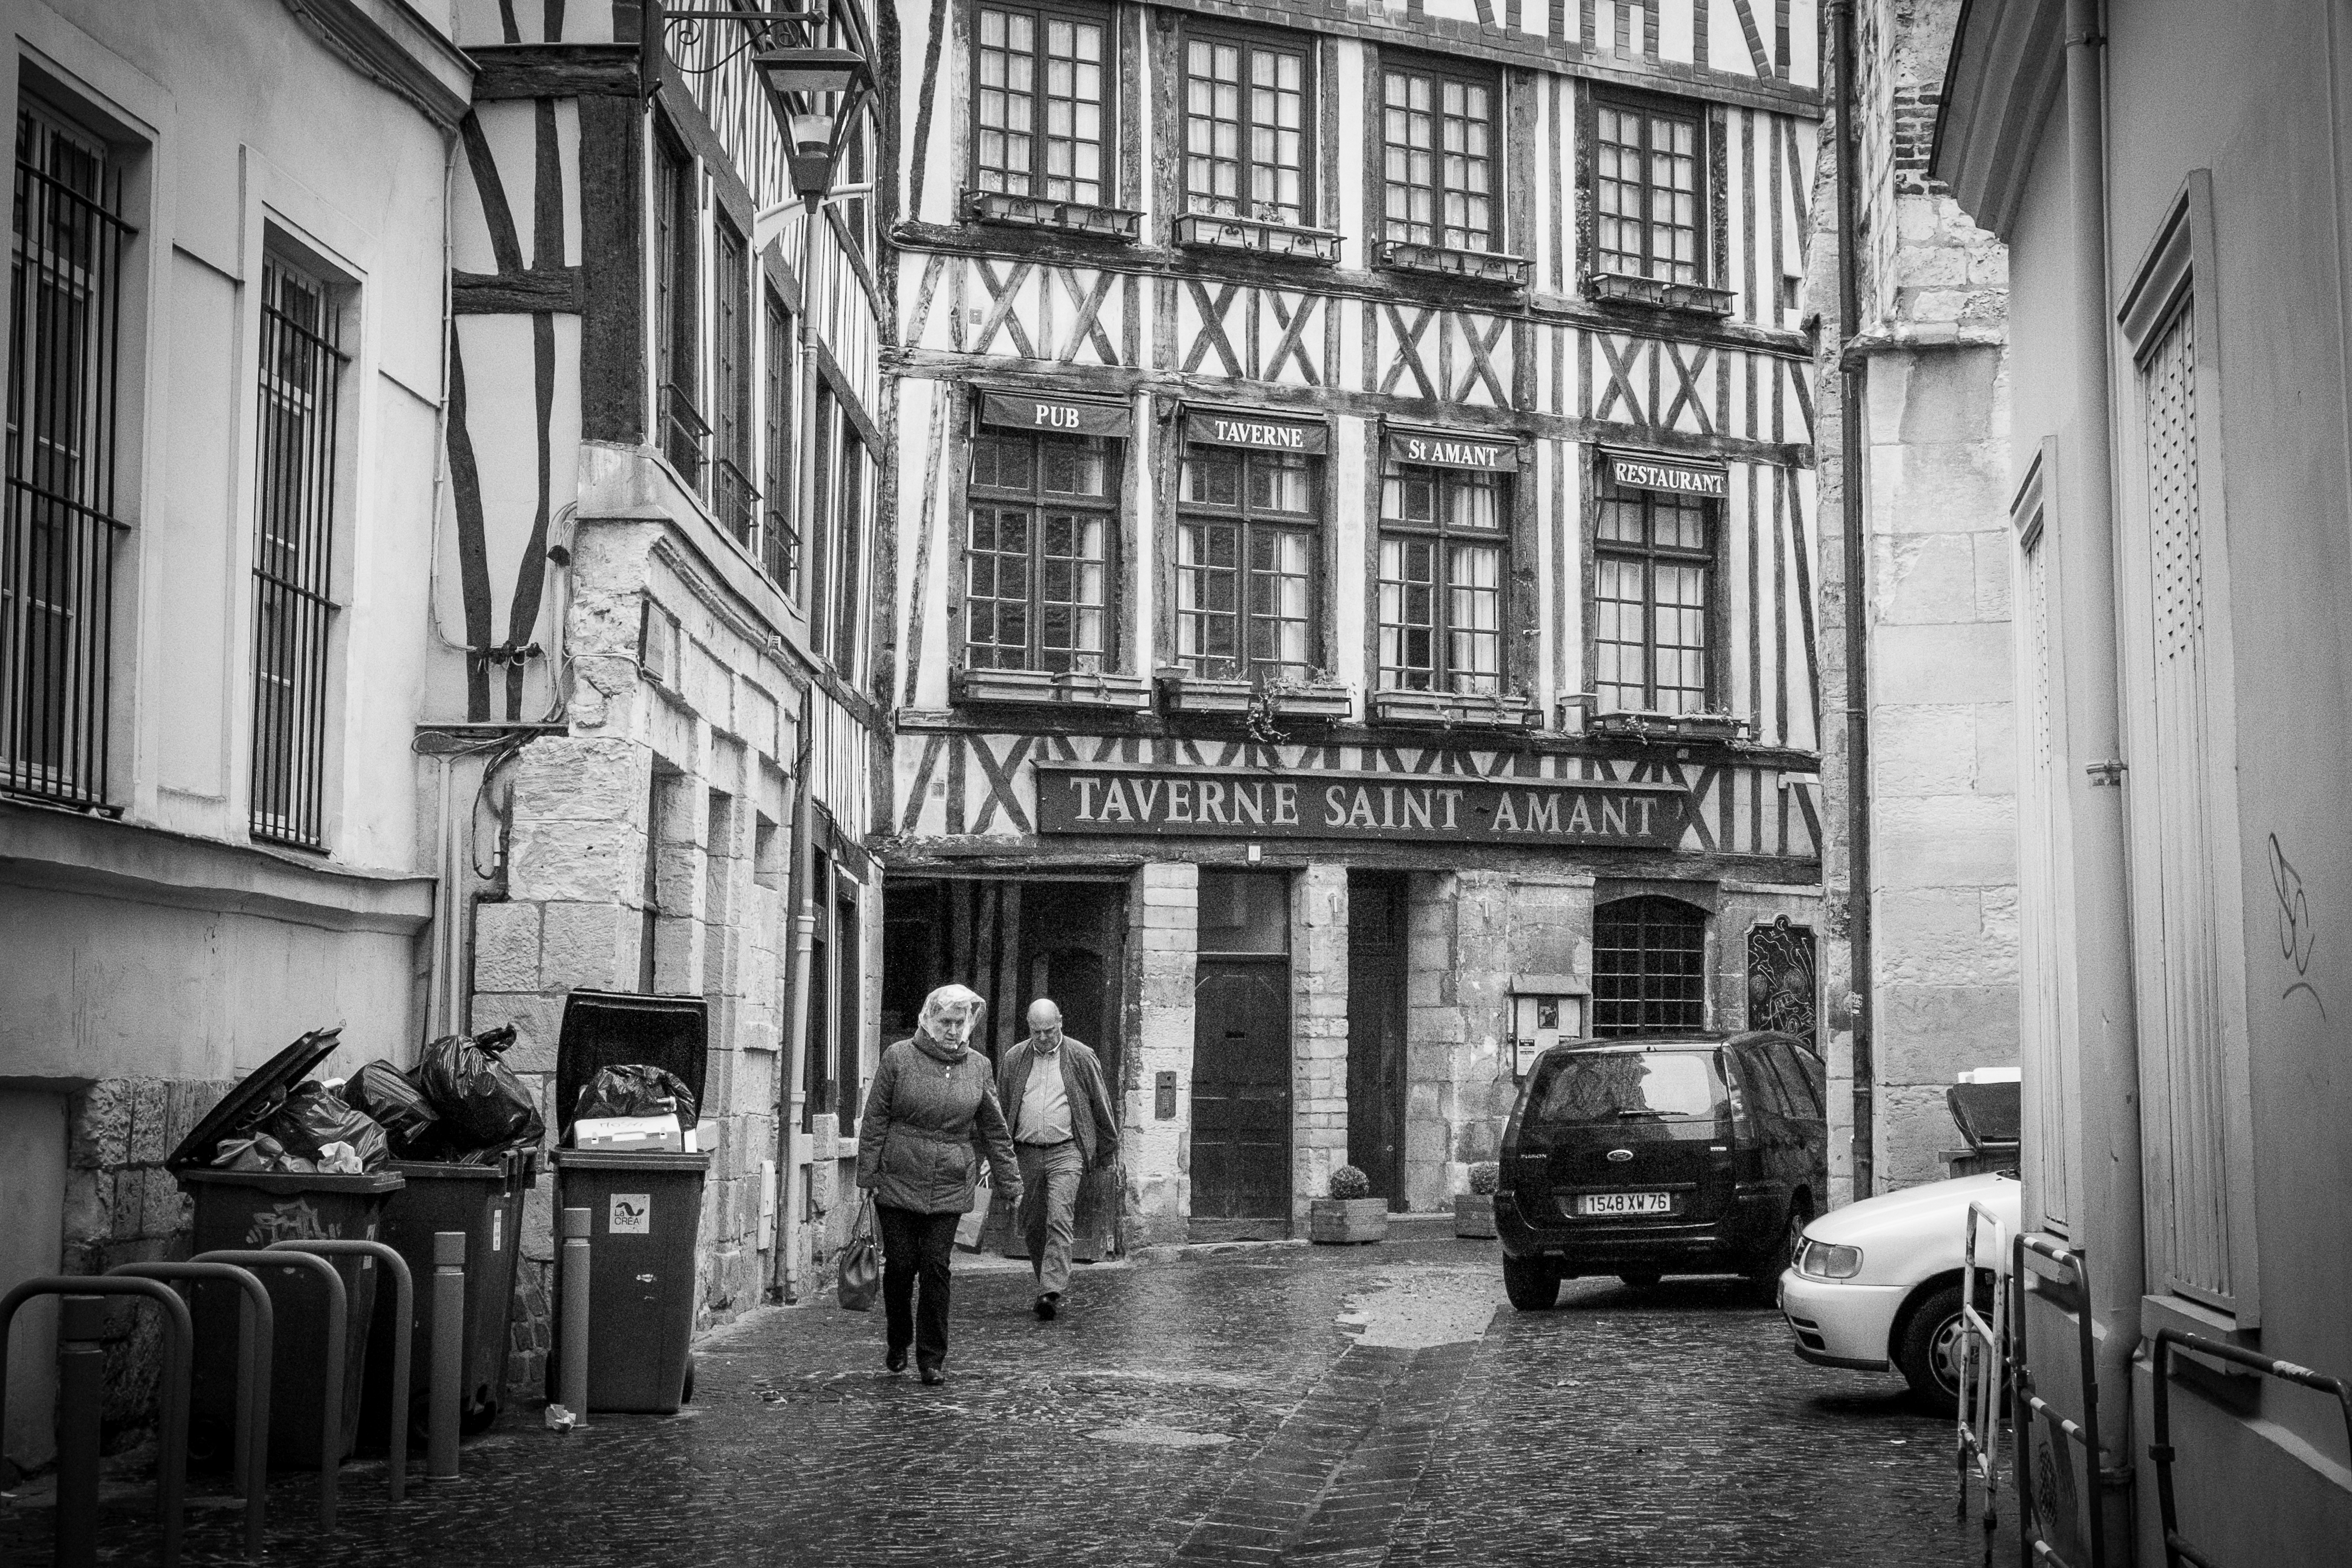
black and white, road, white, street, house, alley, urban, travel, france, fujifilm, black, monochrome, bw, blackandwhite, blackwhite, infrastructure, ngc, photograph, snapshot, normandy, fuji, stphotographia, fujixt1, fujix, noireblanc, rouen, neighbourhood, urban area, monochrome photography